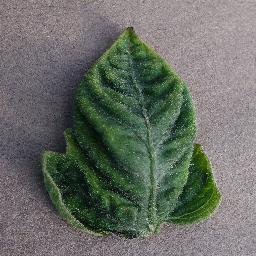
Label: Tomato___Tomato_Yellow_Leaf_Curl_Virus